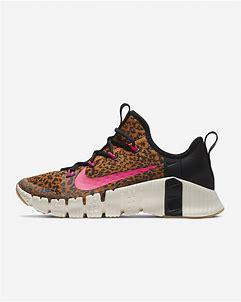
Brand: Nike
Model: Free Metcon 3